Elwyn Jones, Baron Elwyn-Jones

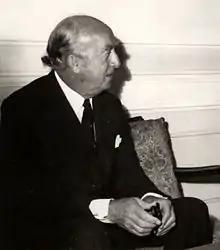
Elwyn-Jones in 1976

Frederick Elwyn Elwyn-Jones, Baron Elwyn-Jones, (24 October 1909 – 4 December 1989), commonly known as Elwyn Jones, was a Welsh barrister and Labour politician.